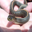
Label: snake